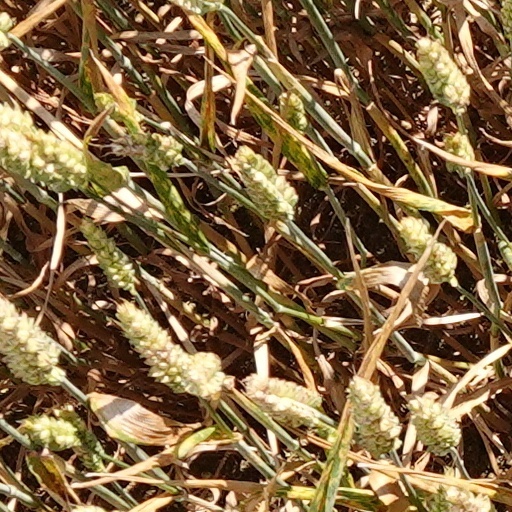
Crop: wheat